What's Love Got to Do with It (1993 film)

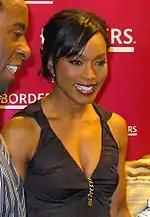
Angela Bassett portrayed the American singer-songwriter Tina Turner in the film.

Taylor Hackford was originally slated to direct; however, Hackford would later be replaced by Mario Van Peebles, who also wanted to play Ike Turner. Van Peebles left the project to direct "Posse" (1993). Touchstone Pictures offered the film to Brian Gibson, who was about to direct "The Thing Called Love" (1993) for Paramount Pictures. Gibson choose to helm the Touchstone project due to a more profitable pay-or-play deal which Paramount failed to match.